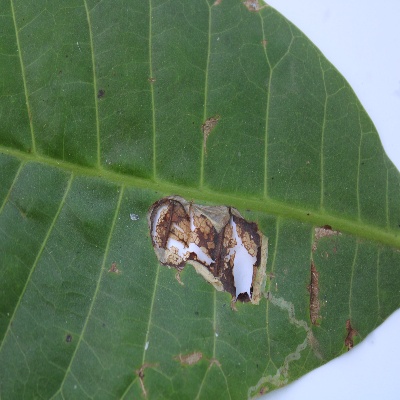
Crop: Cashew
Condition: leaf miner